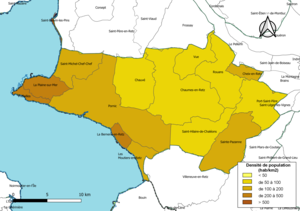
Carte des densités de population (millésimée 2016) des communes de l'intercommunalité Pornic Agglo Pays de Retz, département de la Loire-Atlantique, France. Composition au 1er janvier 2019.
Pornic Agglo Pays de Retz est une communauté d'agglomération française, créée au 1ᵉʳ janvier 2017 et située dans le département de la Loire-Atlantique et la région Pays de la Loire.